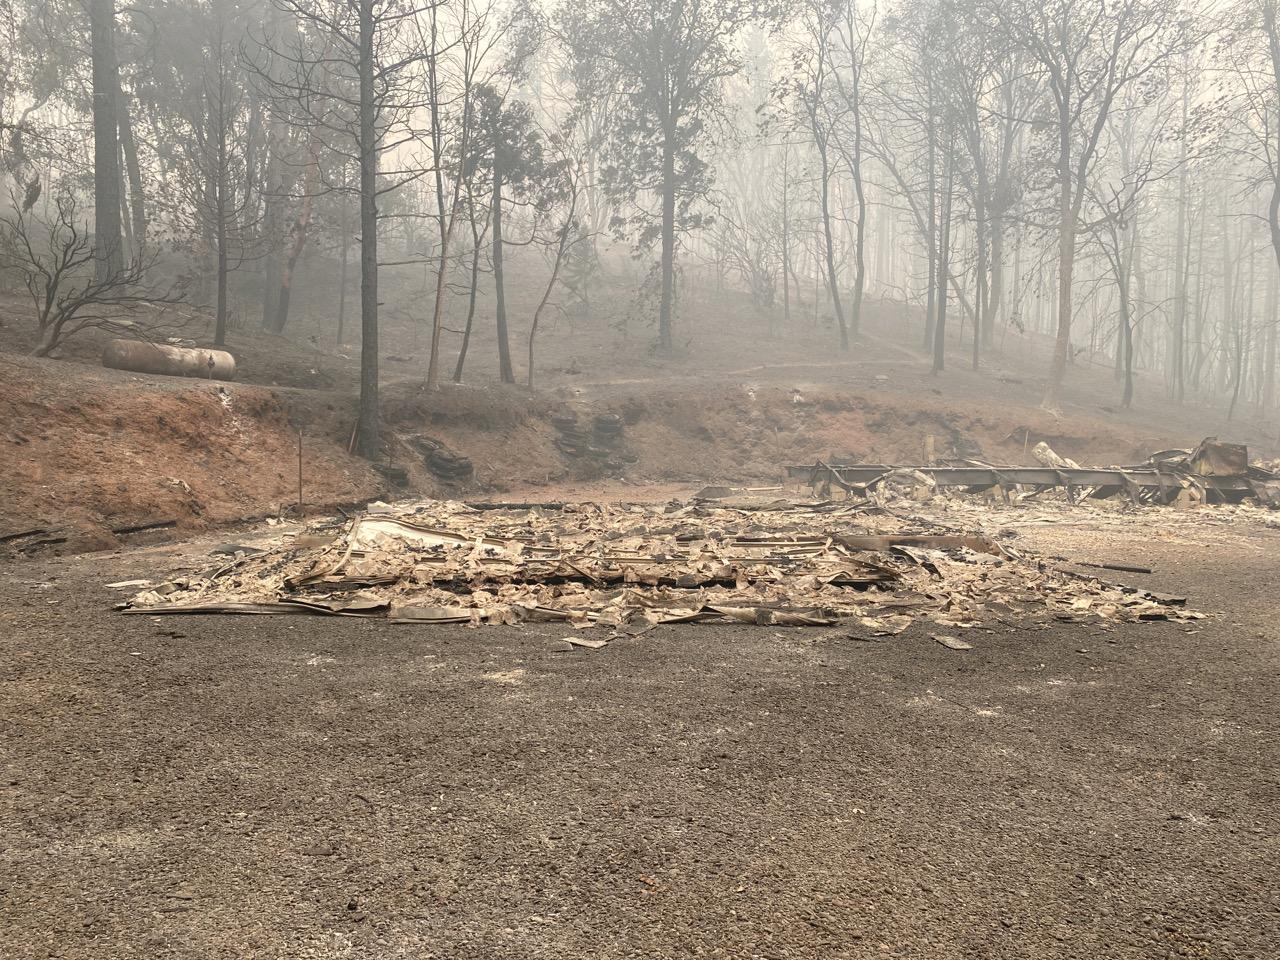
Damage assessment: destroyed